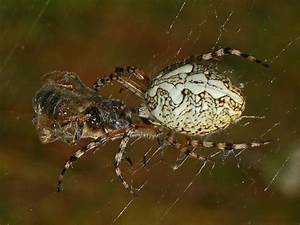
Label: ragno